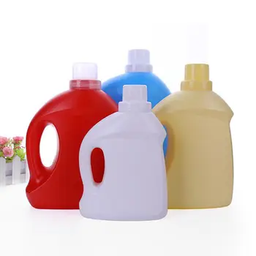
Label: plastic